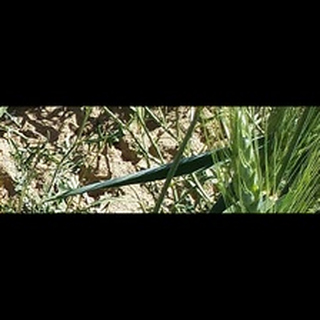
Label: healthy_wheat